3C 285

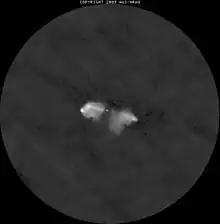
3C 285 in radiowaves

3C 285 is a radio galaxy located in the constellation Canes Venatici. It is located about 1 billion light years away. It is a Fanaroff-Riley 2 radio galaxy and is hosted in a disturbed spiral galaxy.